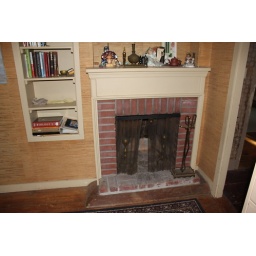
Second floor fireplace.. in what will be the office